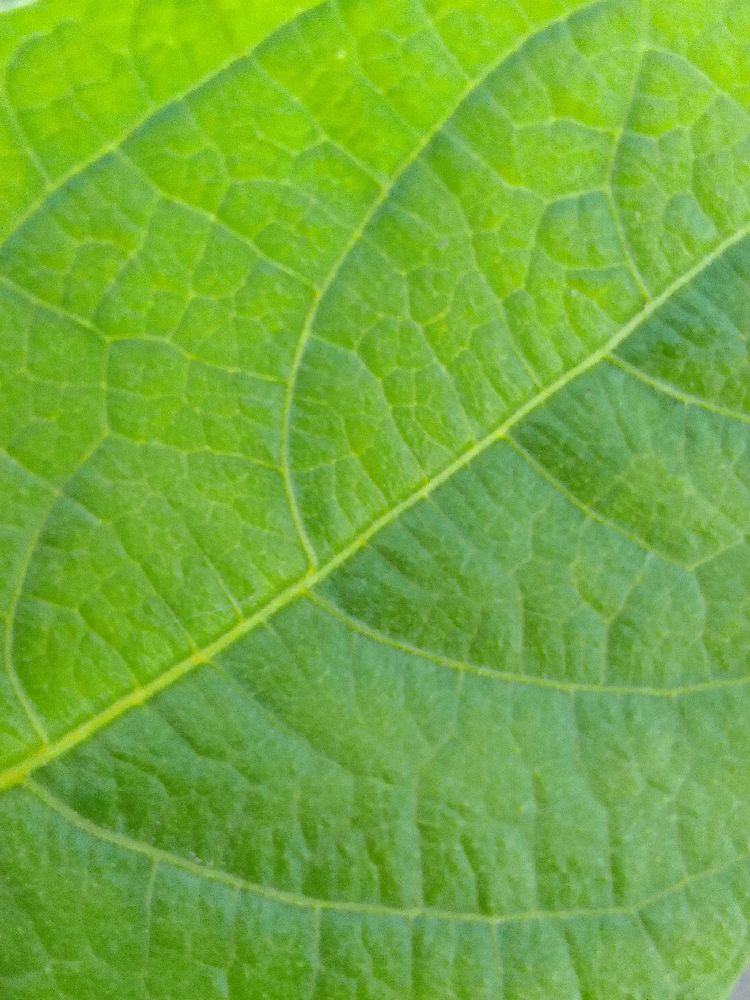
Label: healthy